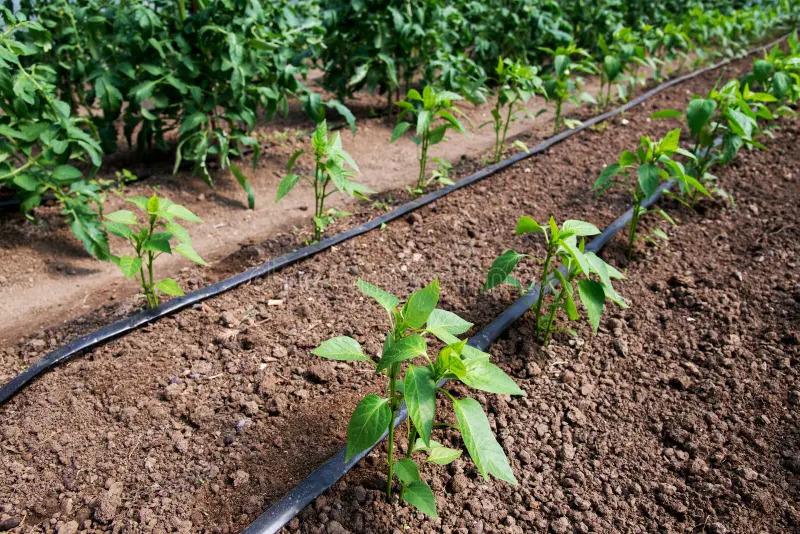
MIche ya kijani imestawi vizuri shambani, ikizungukwa na mipira ya plastiki inayosambaza maji moja kwa moja kwenye mizizi, kuhakikisha ukuaji bora wa mazao  yanayokuja kwajili mavuno ya baadae.